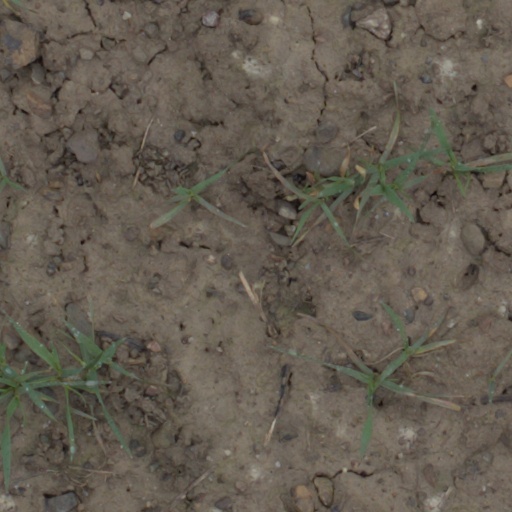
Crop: wheat